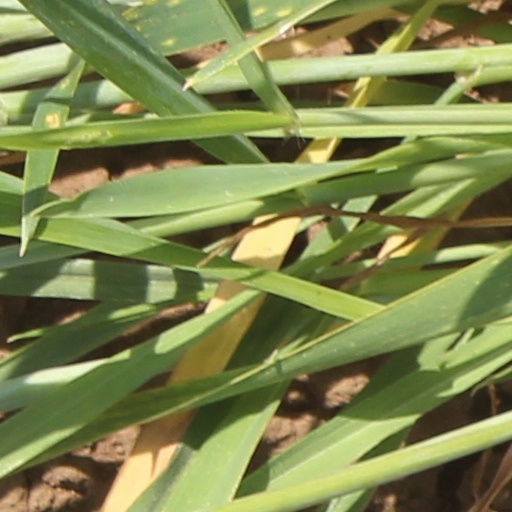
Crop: wheat